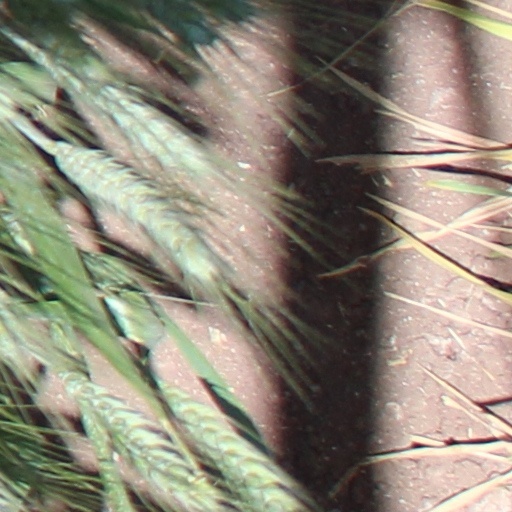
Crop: wheat